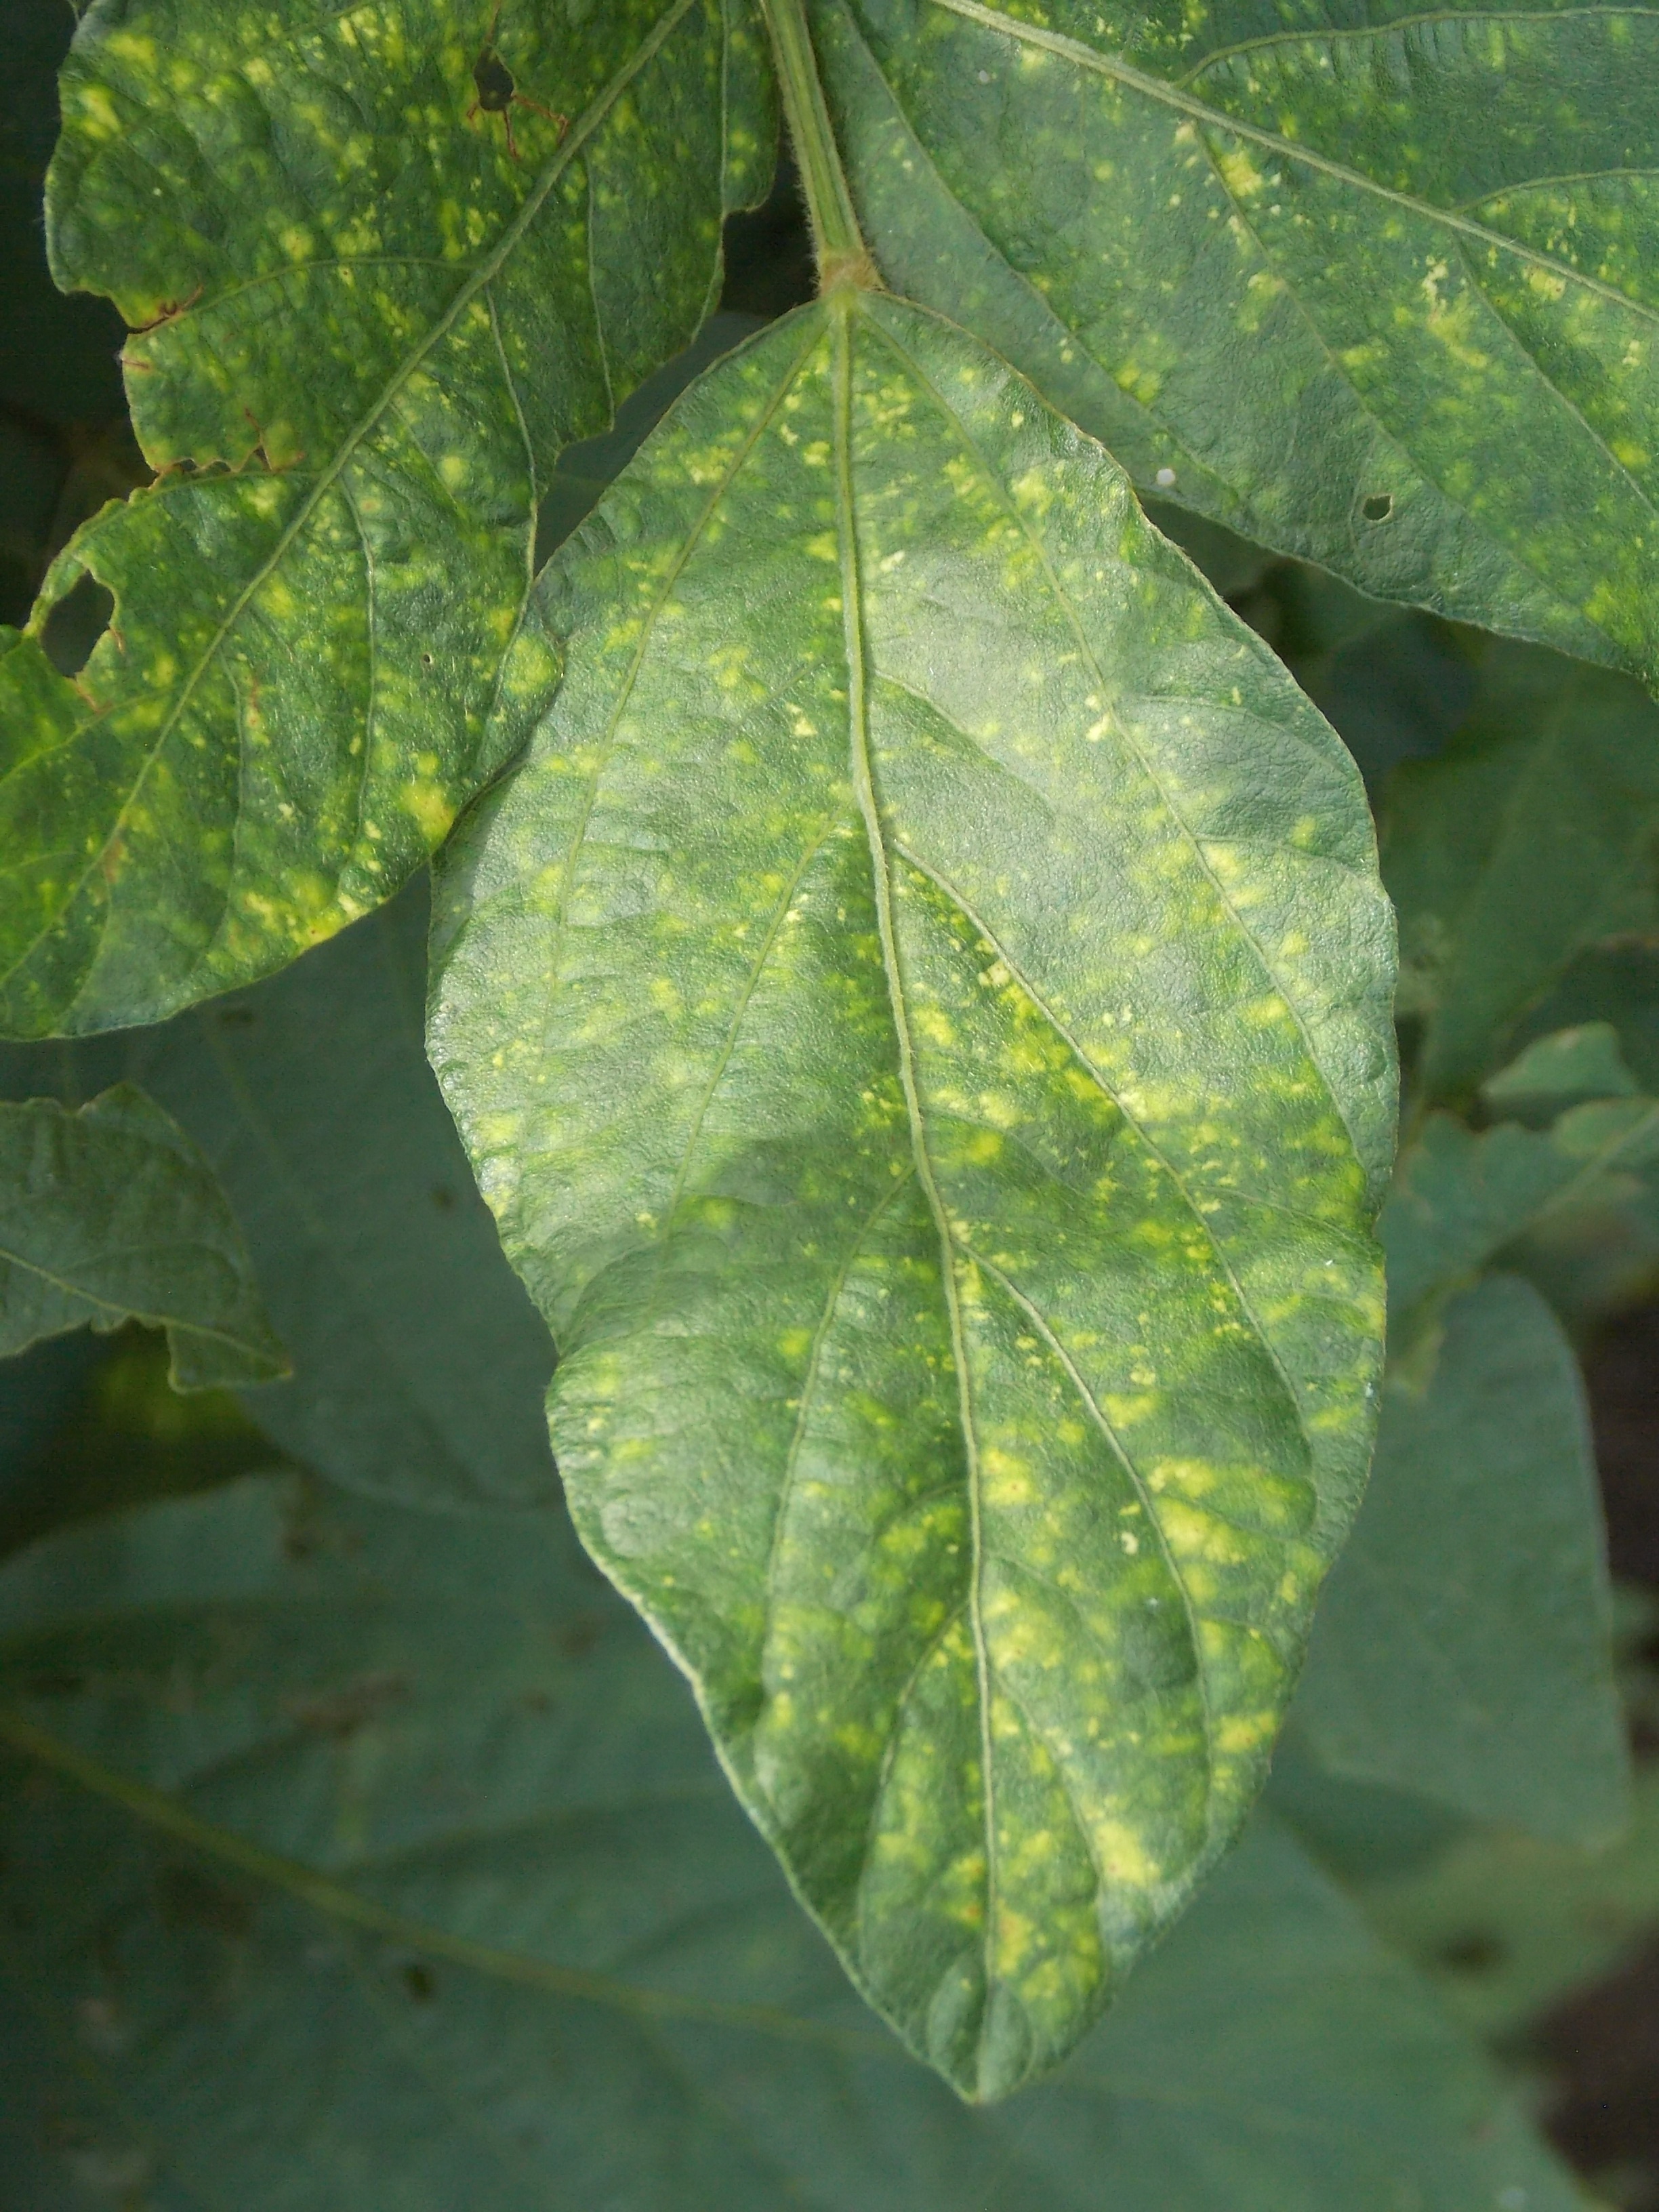
Label: Disease